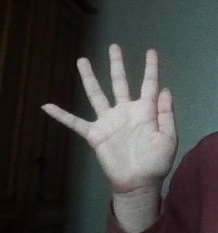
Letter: sheen